Ernest Ryder

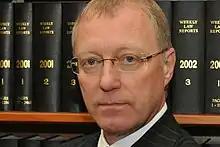
Lord Justice Ryder in 2013

Sir Ernest Nigel Ryder, (born 9 December 1957) became a Lord Justice of Appeal in April 2013 and was appointed Senior President of Tribunals in September 2015. In July 2020, Ryder became the Master of Pembroke College, Oxford.